Professor Green

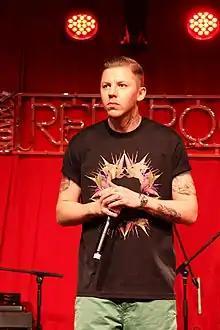
Stephen Manderson in 2012

Stephen Paul Manderson (born 27 November 1983), better known by his stage name Professor Green or simply Pro Green, is an English pop artist, rapper, singer, songwriter, actor, television personality and mental health activist from London.